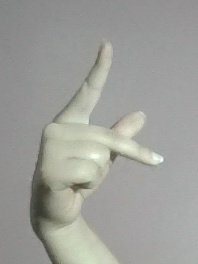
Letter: dha